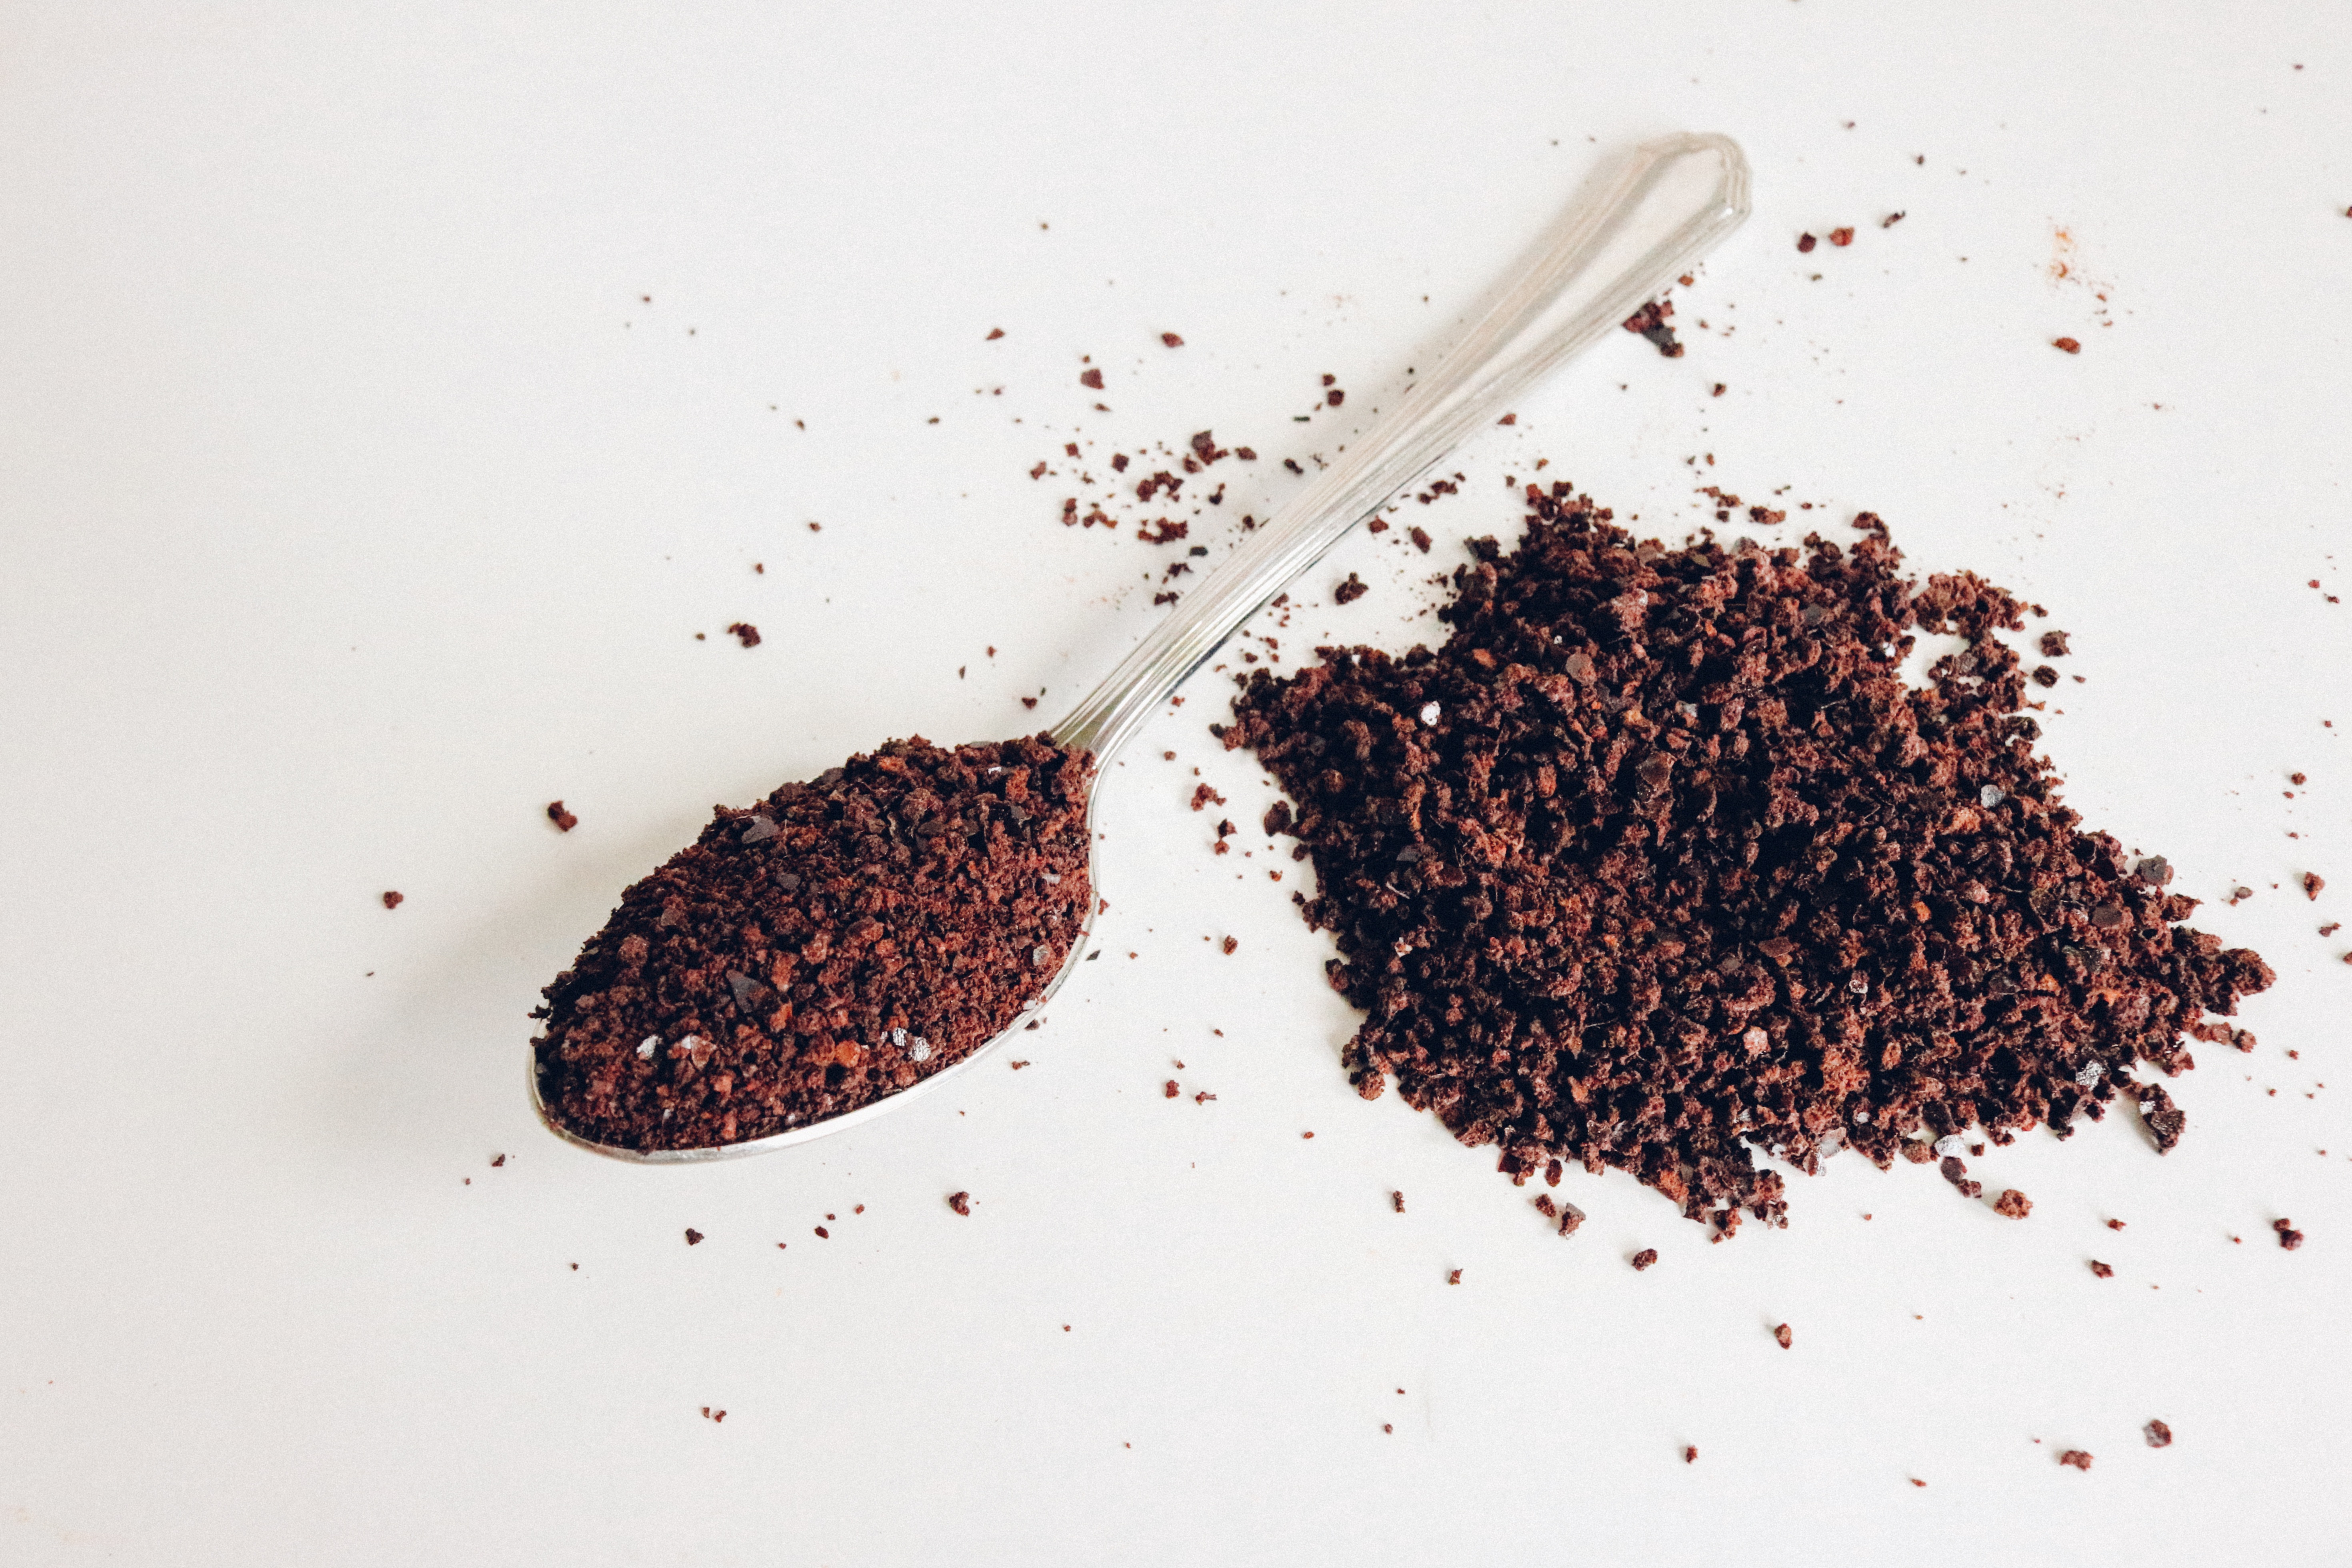
table, cafe, coffee, texture, dark, aroma, food, produce, soil, drink, black, breakfast, espresso, spoon, caffeine, instant, flavor, roasted